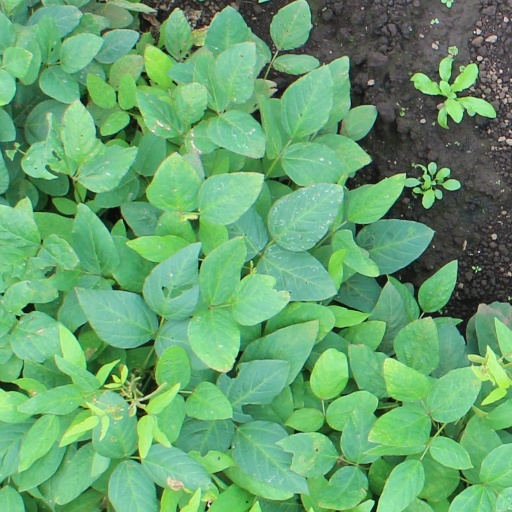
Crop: soybean